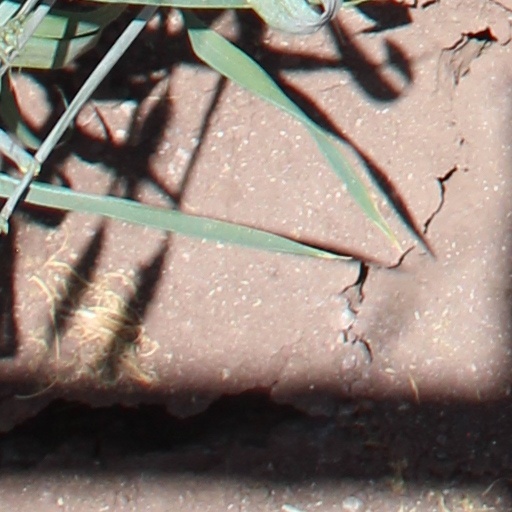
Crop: wheat